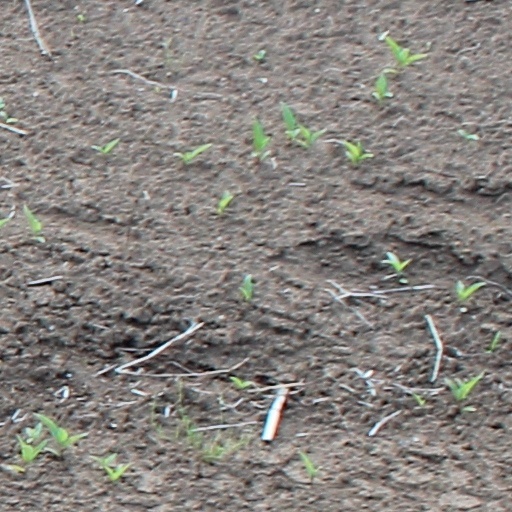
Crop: wheat